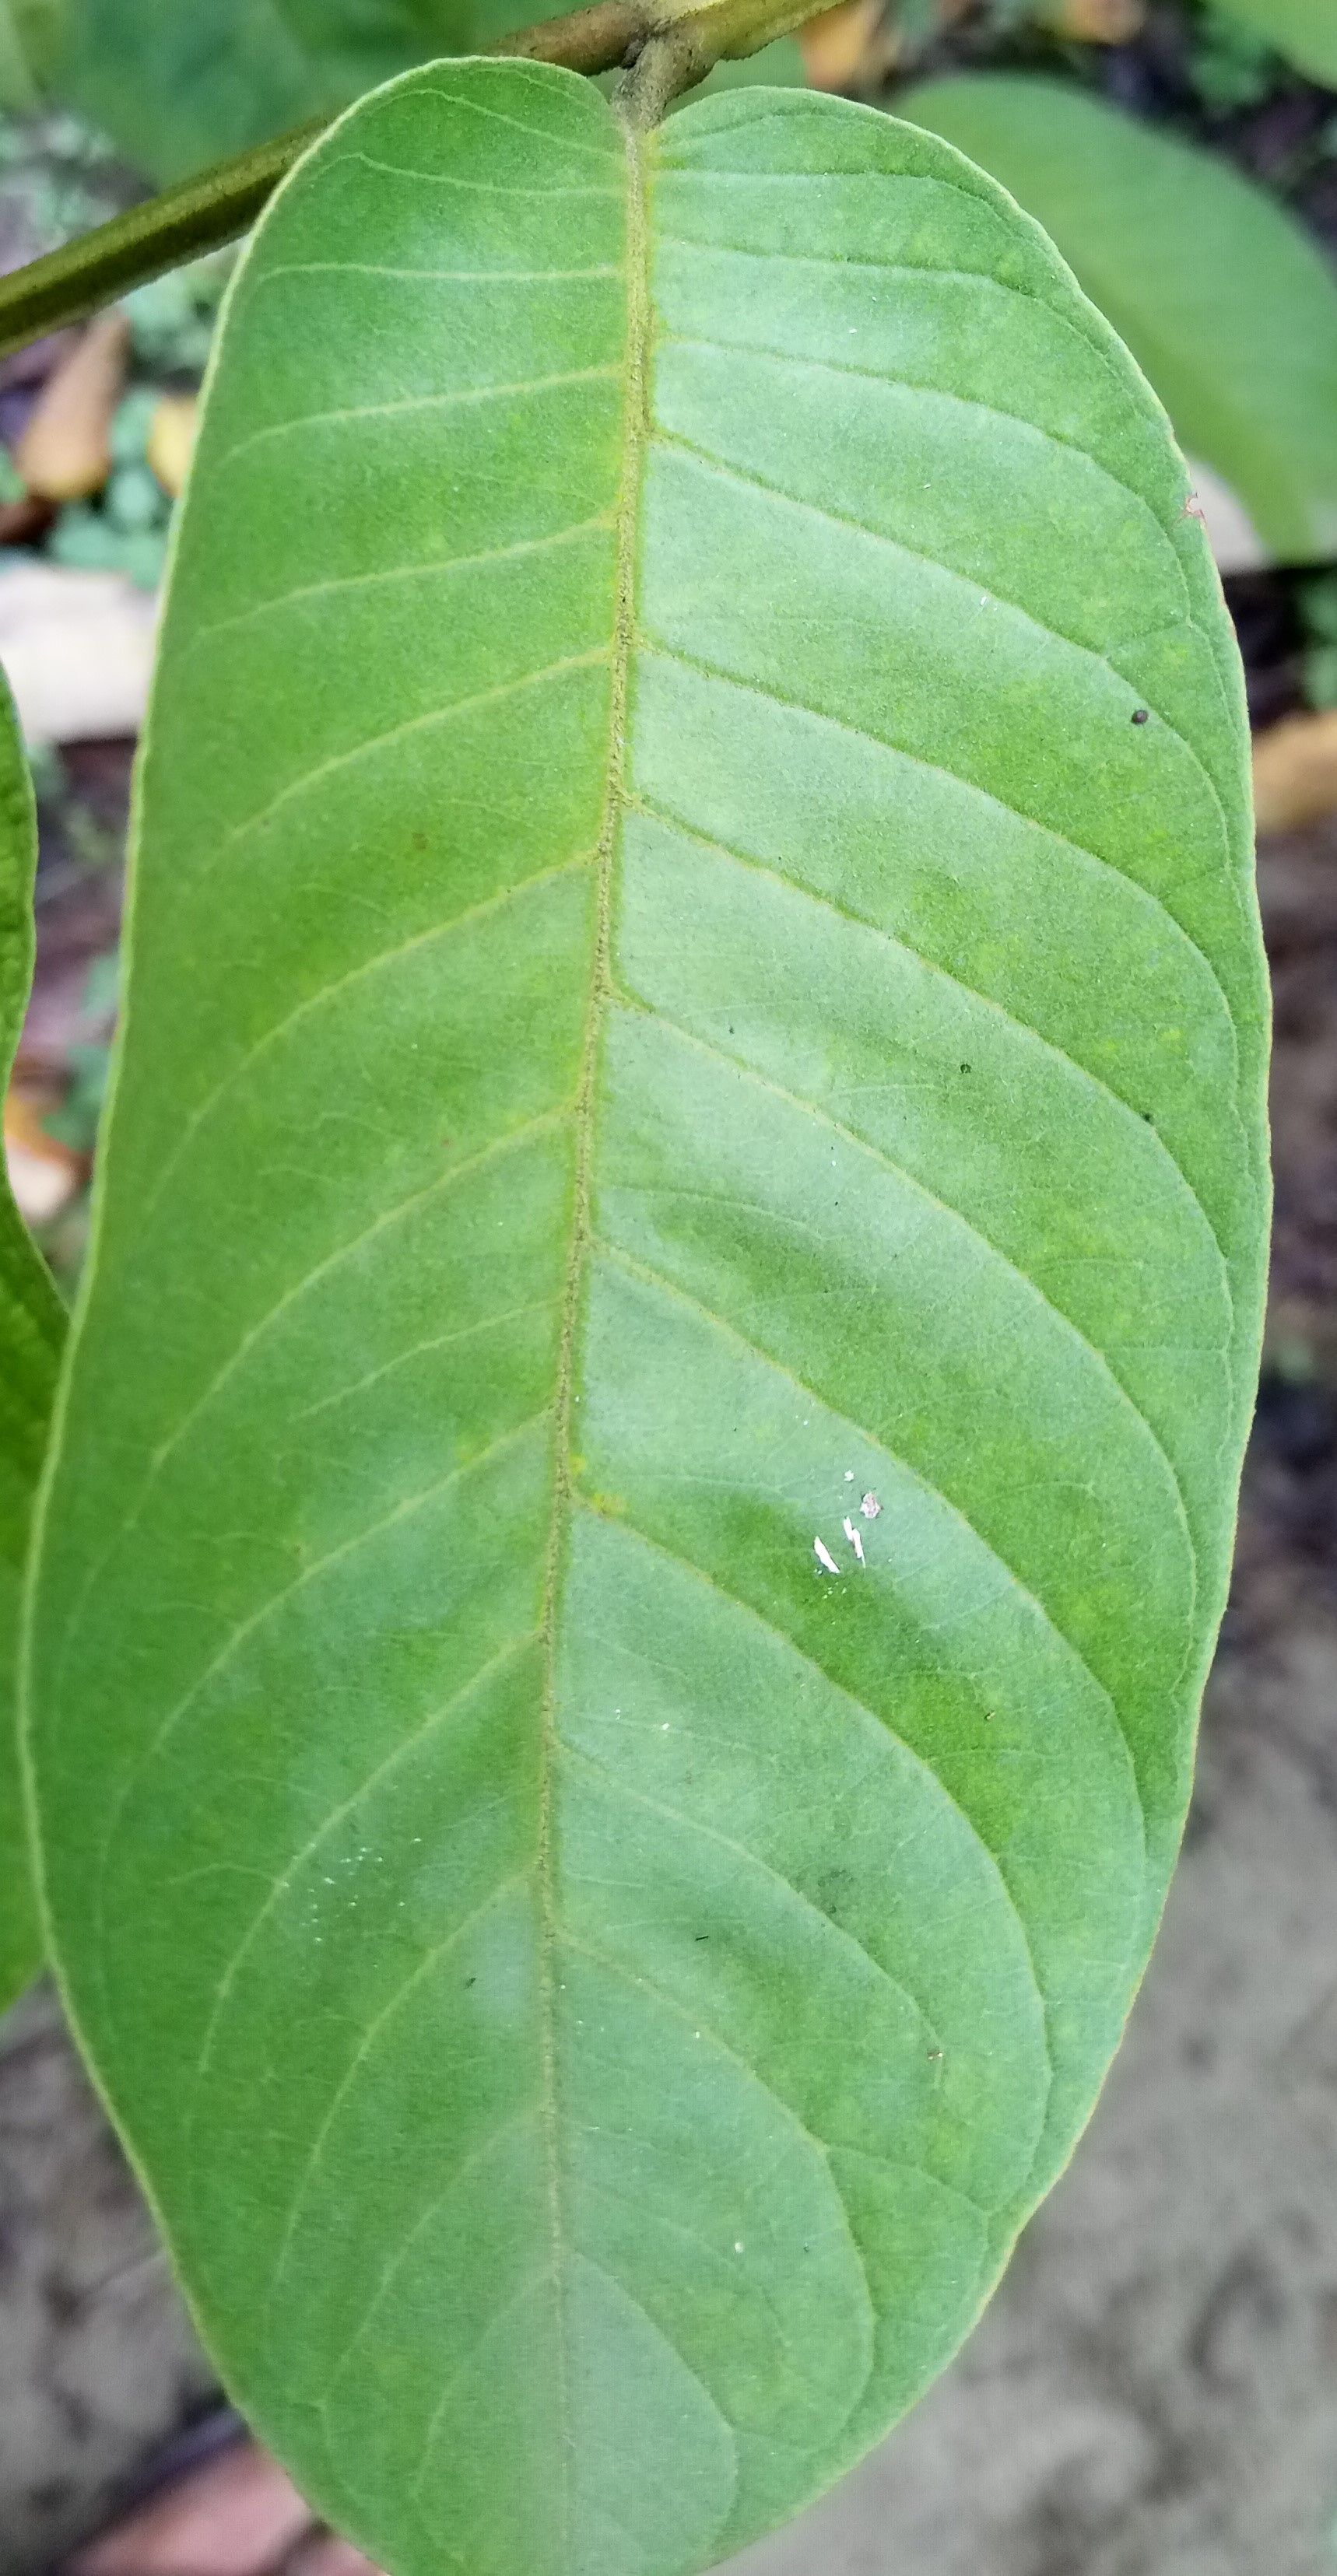
Label: Disease Free